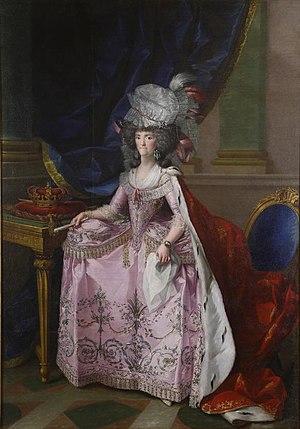
Zacarías González Velázquez, né à Madrid en 1763 et mort dans la même ville en 1834, est un peintre espagnol.